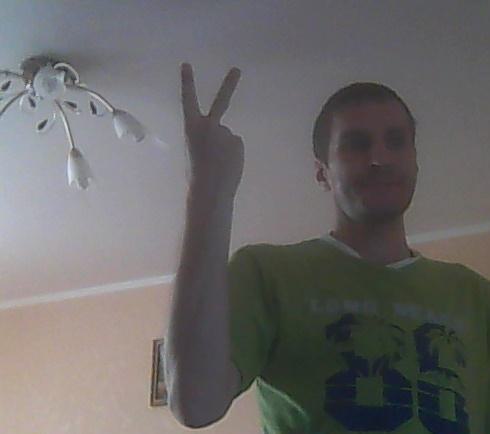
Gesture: peace_inverted